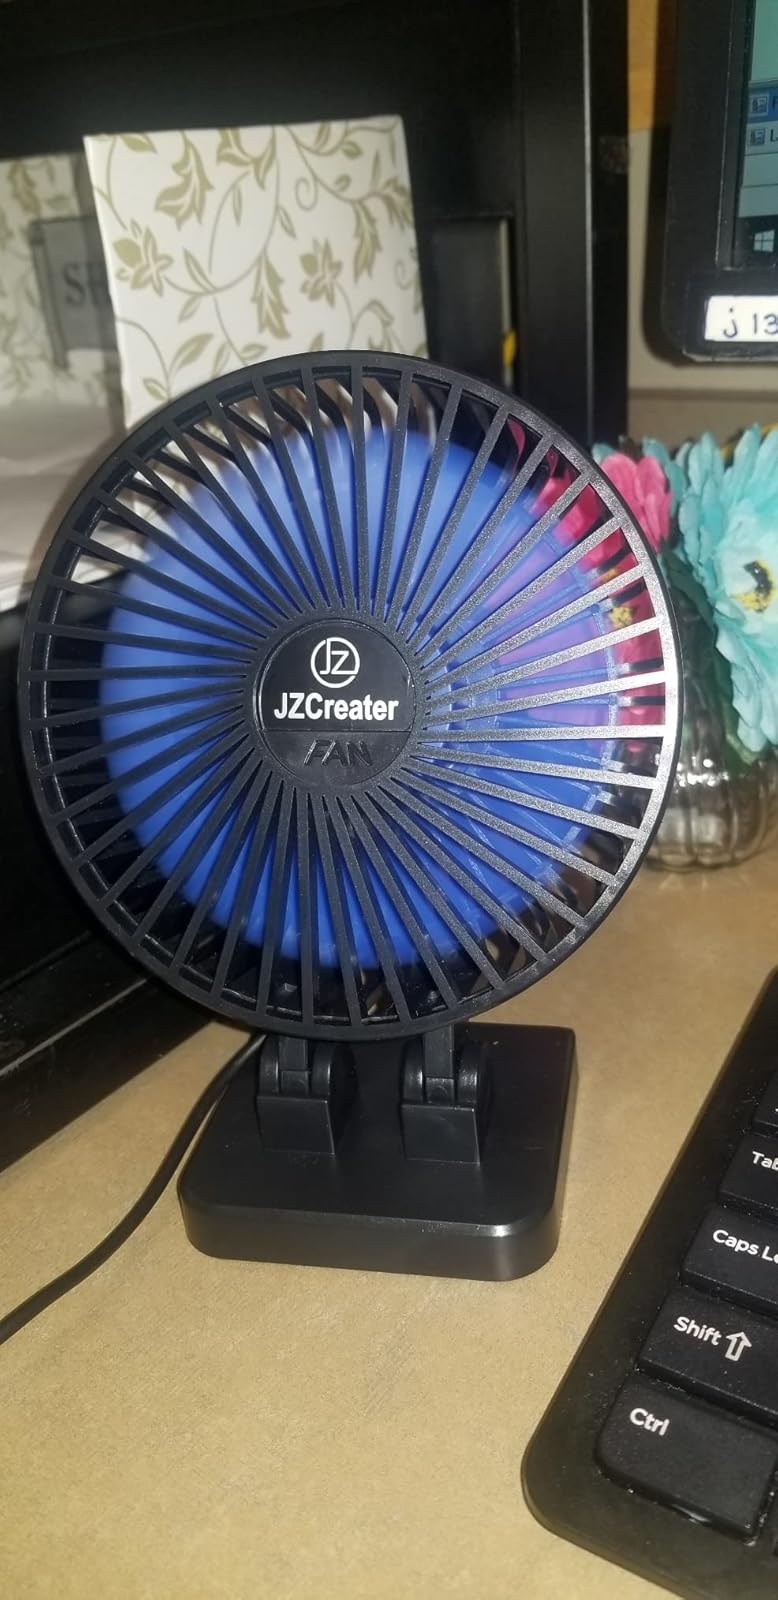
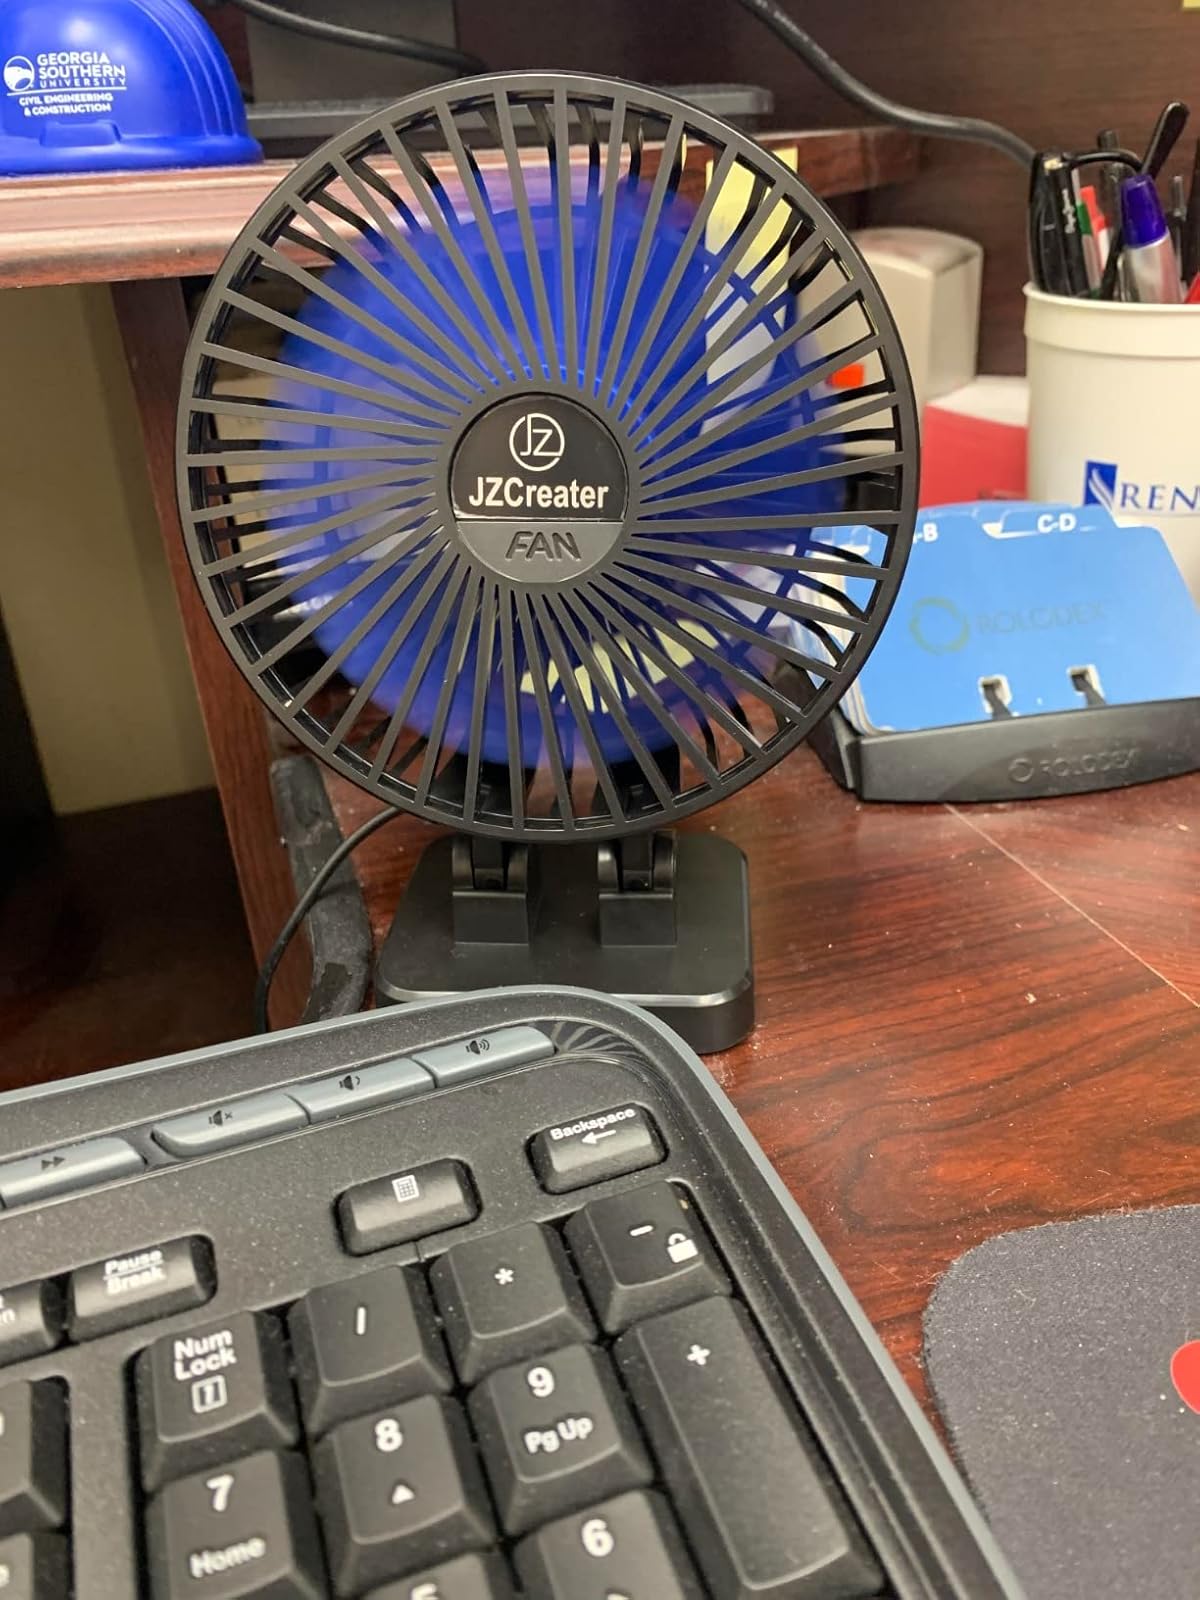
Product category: fan
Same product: yes